Parathyroid disease

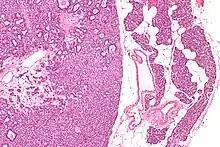
Micrograph of a parathyroid adenoma (left) and normal parathyroid gland (right). H&E stain.

Many conditions are associated with disorders of the function of the parathyroid gland. Some disorders may be purely anatomical resulting in an enlarged gland which will raise concern. Such benign disorders, such as parathyroid cyst, are not discussed here. Parathyroid diseases can be divided into those causing hyperparathyroidism, and those causing hypoparathyroidism.